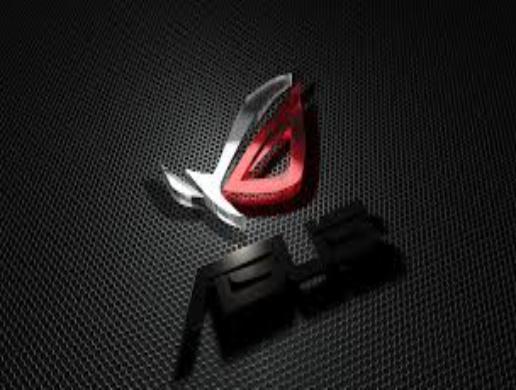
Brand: ASUS
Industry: Electronic